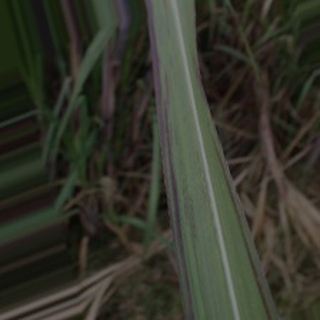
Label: sugarcane_bacterial_blight